Stoke Junction Halt railway station

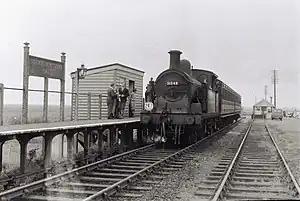
The station in 1958

Stoke Junction Halt (TQ 843 756 ) was a halt on the Hundred of Hoo Railway between Middle Stoke Halt and Grain Crossing Halt, it was also at the junction of the line to Allhallows-on-Sea. It was opened on 17 July 1932 and closed on 4 December 1961.